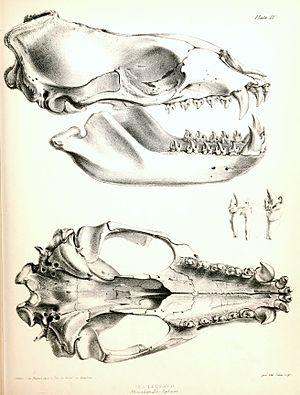
Crâne de Léopard de mer (Hydrurga leptonyx) légendé Stenorhynchus leptonyx
Le léopard de mer est un mammifère carnivore de la famille des phocidés et représente actuellement la seule espèce du genre Hydrurga. Décrit pour la première fois en 1820 par le zoologiste et anatomiste français de Blainville, il fait partie des cinq espèces de phoques présentes en Antarctique.